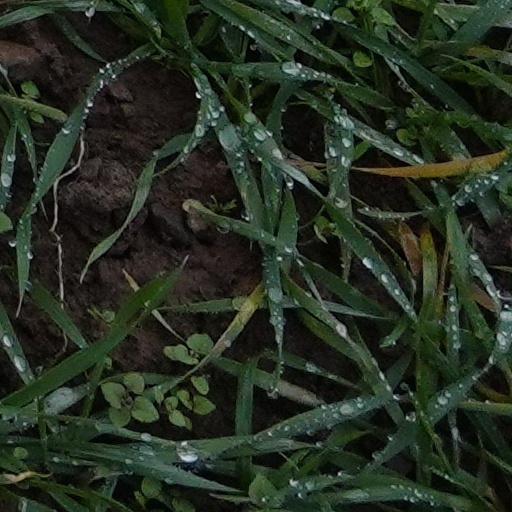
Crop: wheat